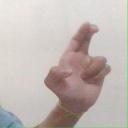
अक्षर: आ